Yangtze Patrol

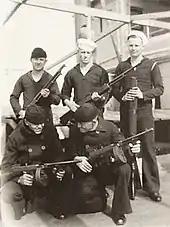
Yangtze Patrol sailors on the river gunboat in 1932, armed with a Winchester Model 1897 shotgun, Model 1928 Thompson submachine guns with L drum magazines, a Model 1918 Browning Automatic Rifle, and a Model 1917 Lewis Mark IV machine gun

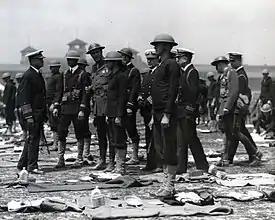
Admiral Mark. L. Bristol (left), Commander of the Asiatic Fleet and Rear Admiral Yates Stirling Jr., Commander of the Yangtze Patrol (center) along with a U.S. Marine Corps colonel and other officers, conducting an inspection of the fleet landing force in 1928 at the racetrack in Shanghai, at the mouth of the Yangtze River. Note the standard-issue, dishpan, Brodie helmets, worn by the navy personnel, which were used by U.S. military from 1917 to 1942.

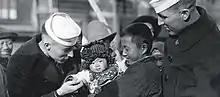
Sailors of the Yangtze Patrol, in 1930, with local Chinese citizens in Shanghai, which was a most desirable U.S. Navy duty station

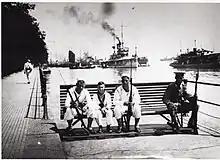
1926 Hankow,

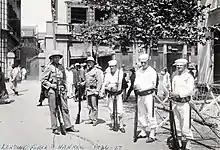
1927 Hankow, landing party

In 1901, American-flagged merchant vessels returned to the Yangtze when Standard Oil Company placed a steam-powered tanker in service on the lower river. Within the decade, several small motorships began hauling kerosene, the principal petroleum product used in China for that company. At the same time, the United States Navy acquired four Spanish vessels (the gunboats , , , and ), which it had seized in the Philippines during the Spanish–American War. These vessels became the core of the Yangtze River patrol for the first dozen years of the 20th century, but they lacked the power to go beyond Yichang onto the more difficult stretches of the river.